George Brookshaw

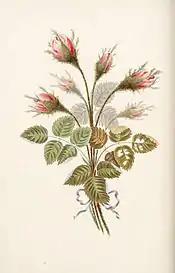

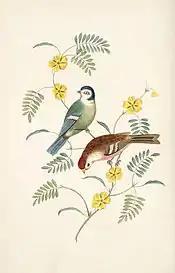

George Brookshaw (c. 1751–1823), also known as G. Brown, was a notable English painter and illustrator from London.